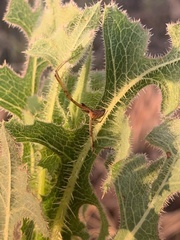
Species: Lactrodectus_hesperus